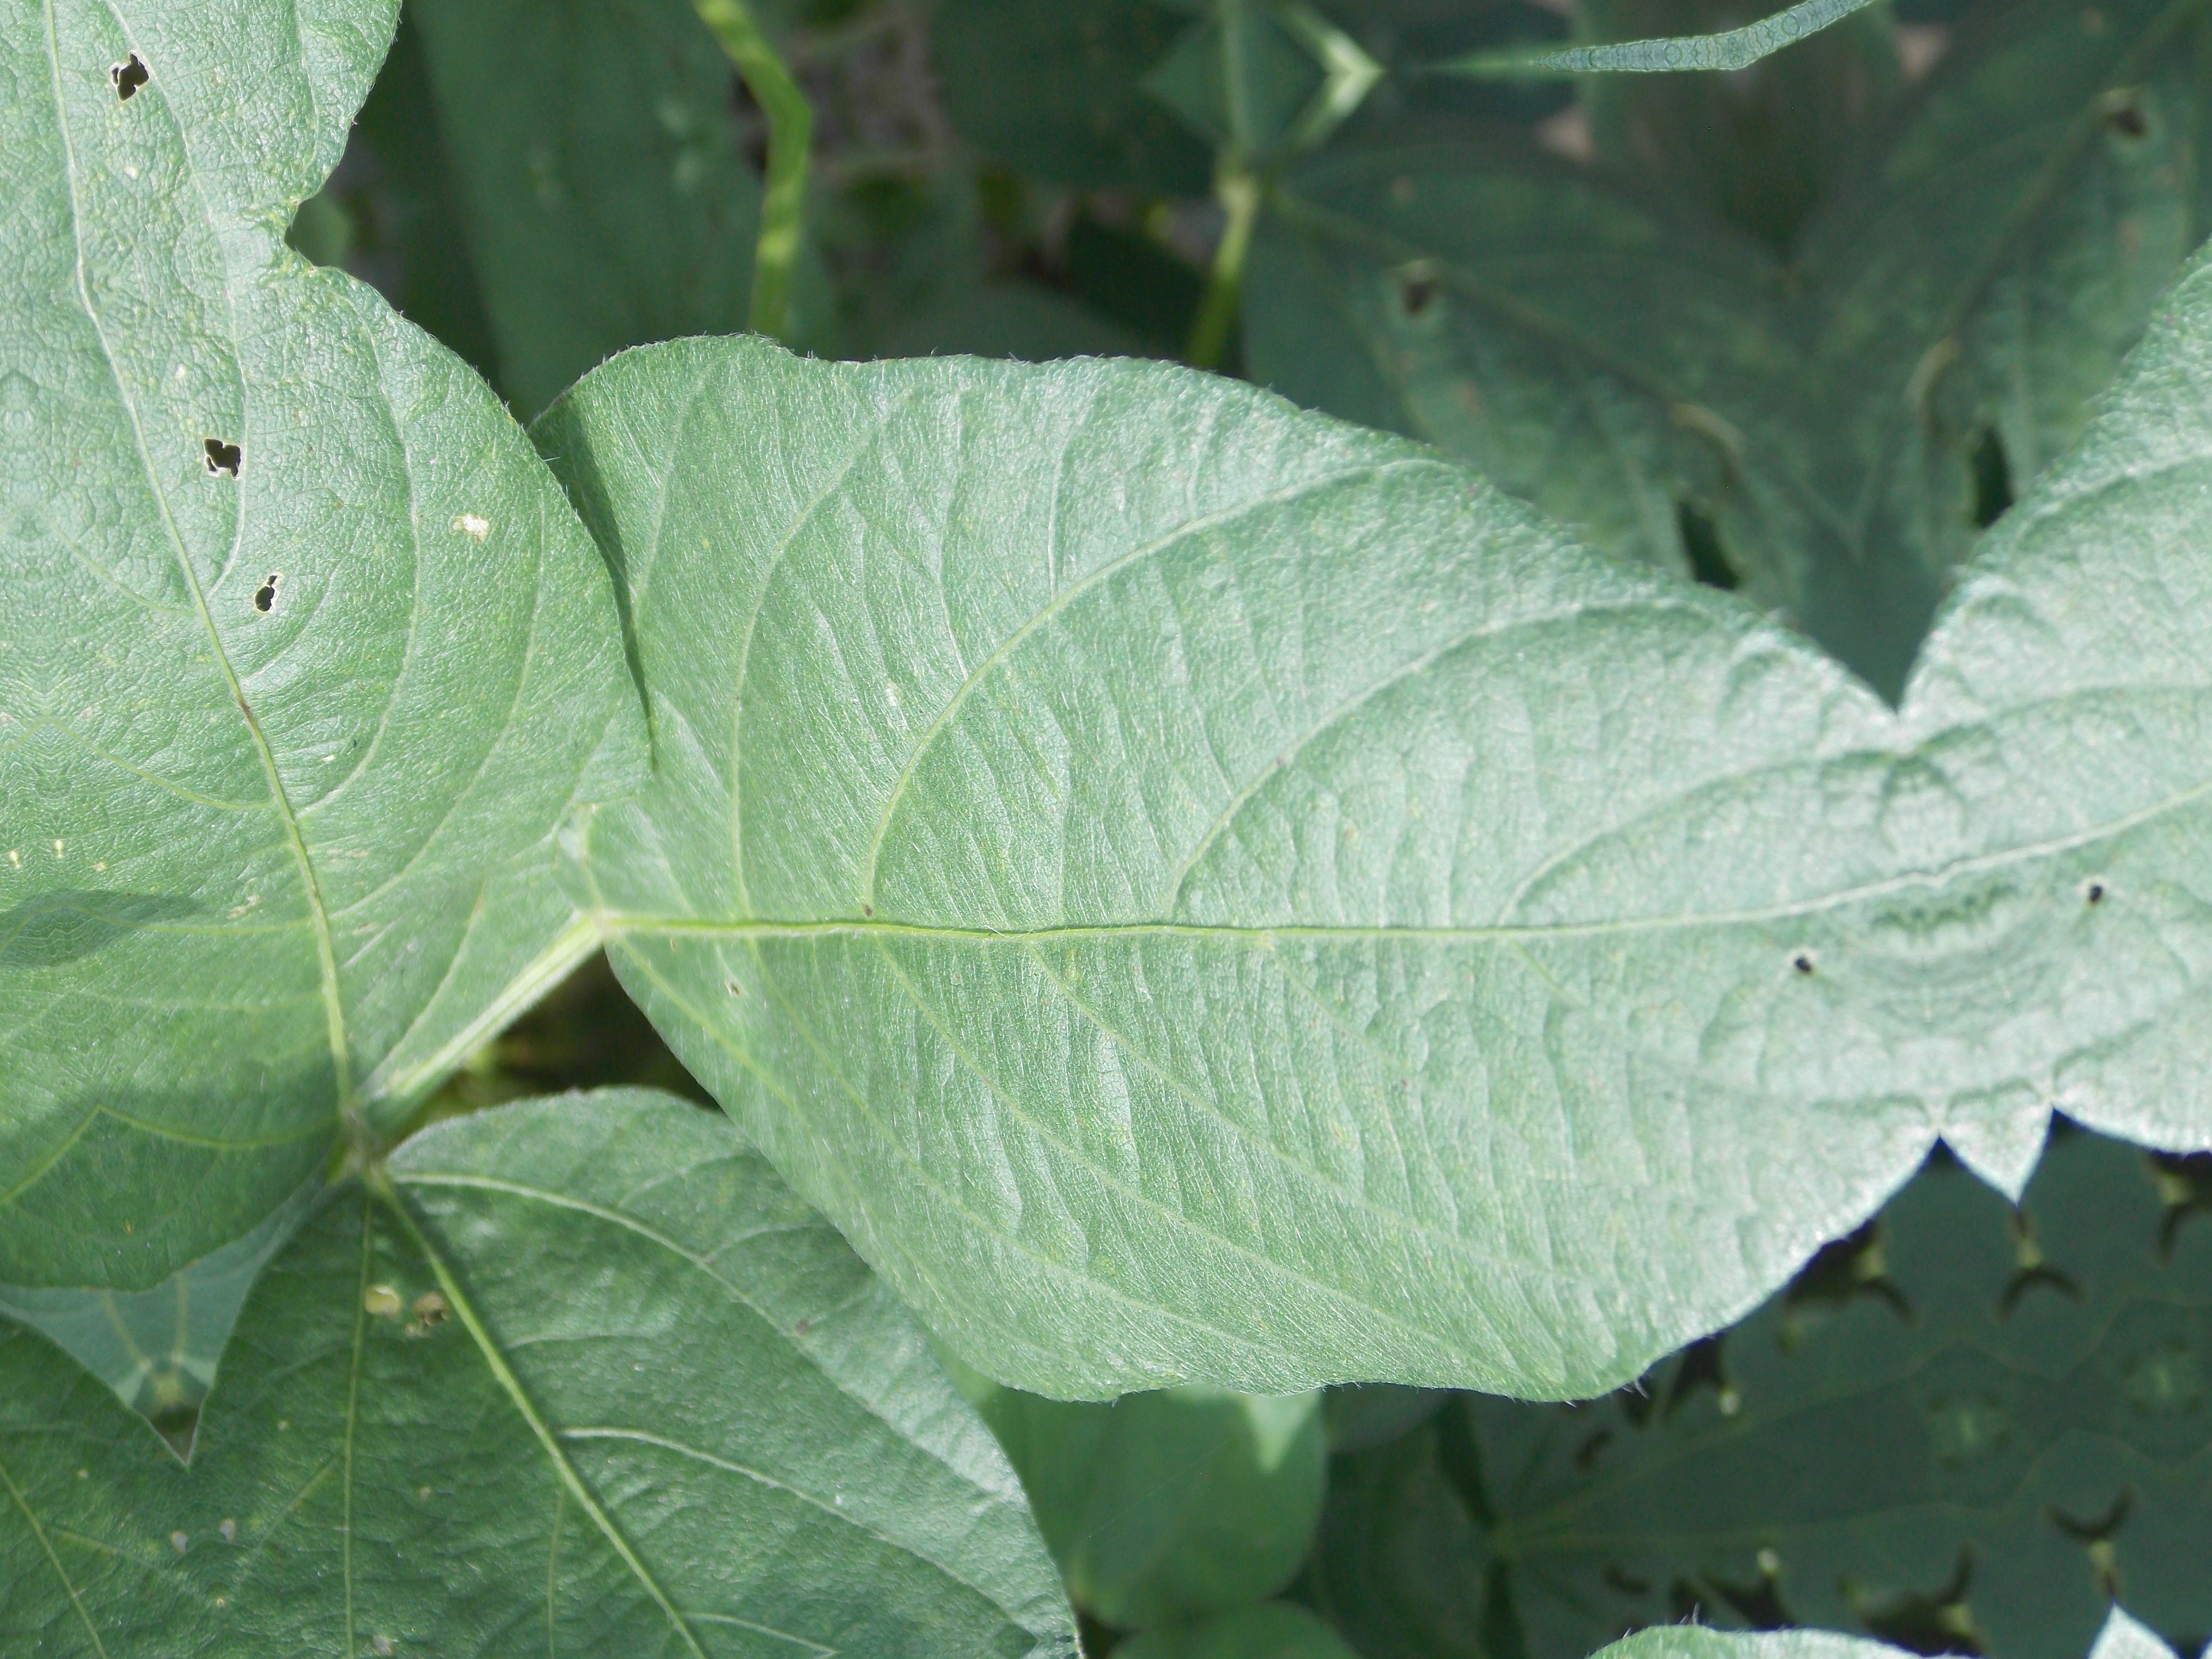
Label: Healthy